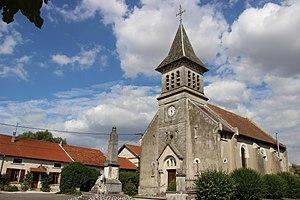
L'église Saint-Laurent